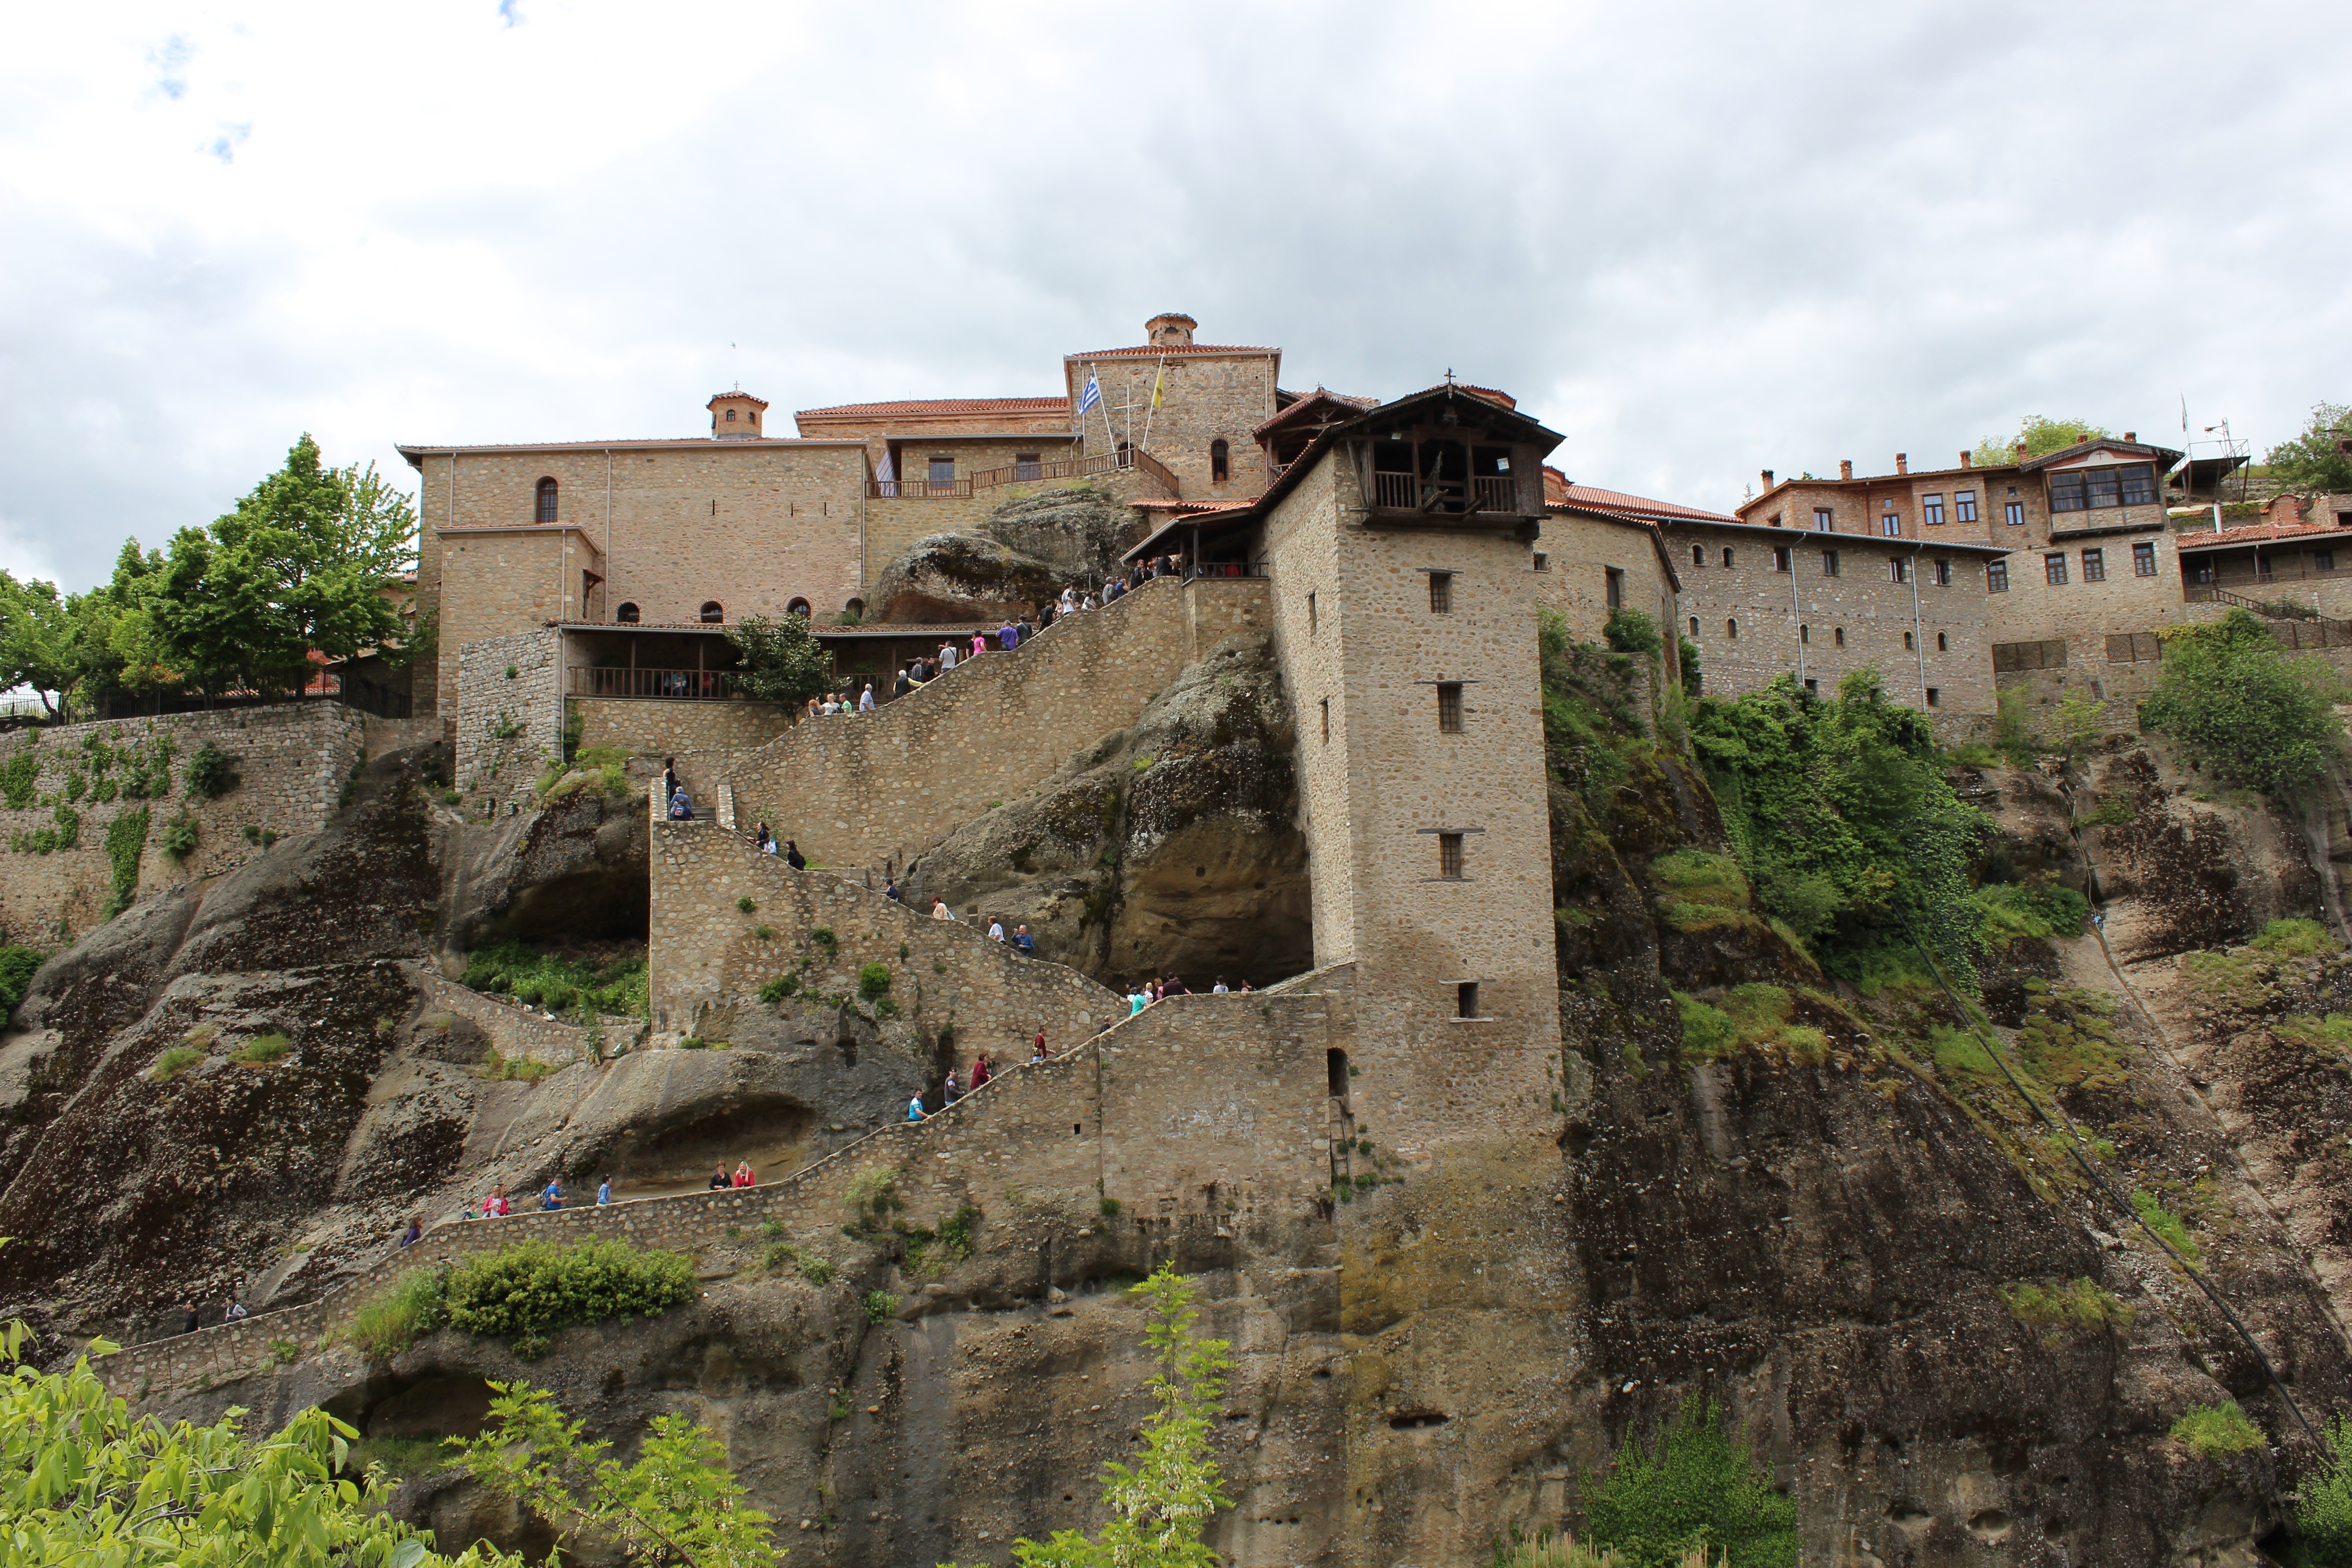
landscape, town, building, chateau, village, religion, castle, fortification, tourism, rocks, mountains, ruins, monastery, greece, middle ages, ancient rome, pilgrim, archaeological site, meteora, historic site, ancient history